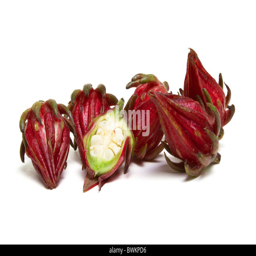
person from the family used in cooking to make pickles isolated on white